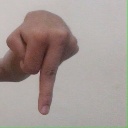
अक्षर: प